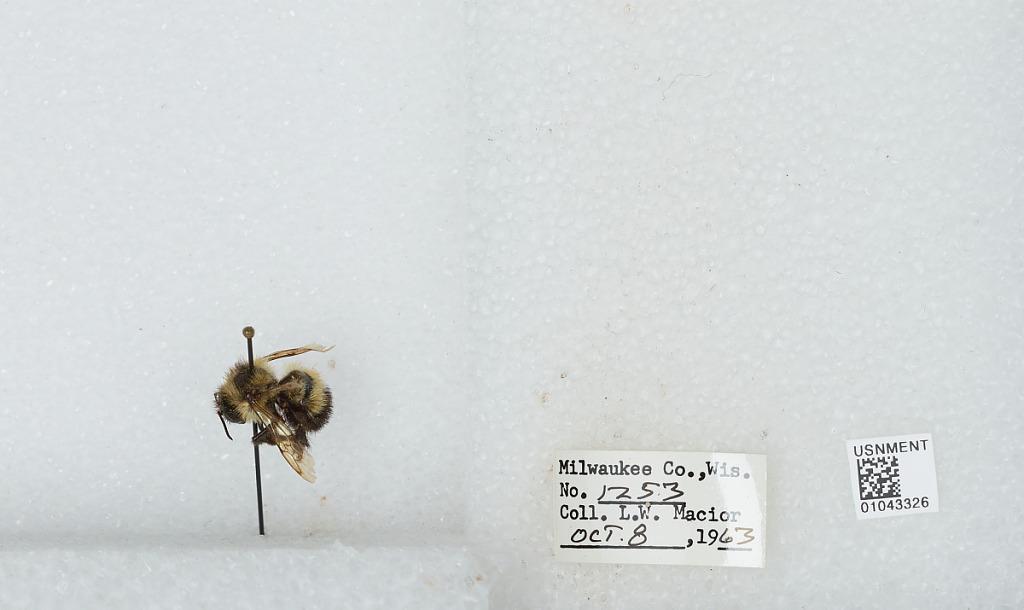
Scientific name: Bombus (Bombus) affinis Cresson
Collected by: L. Macior
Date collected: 1963-10-8
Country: United States
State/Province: Wisconsin
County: Milwaukee
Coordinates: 43, -87.9672